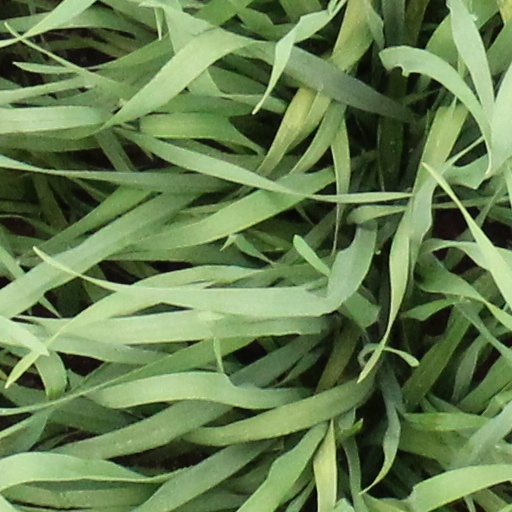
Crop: wheat